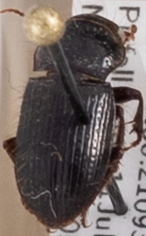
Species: Piosoma setosum
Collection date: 2023-07-11
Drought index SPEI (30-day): -1.282
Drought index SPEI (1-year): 0.594
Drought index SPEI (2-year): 0.17